Gary Stills

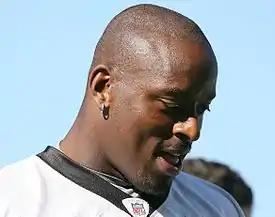
Stills while with the Baltimore Ravens in 2007

Gary Stills (born July 11, 1974) is an American former professional football player who was a defensive end for 10 seasons in the National Football League (NFL). He played college football for the West Virginia Mountaineers. He was selected by the Kansas City Chiefs in the third round of the 1999 NFL draft, and also played for the Baltimore Ravens, St. Louis Rams and Las Vegas Locomotives.